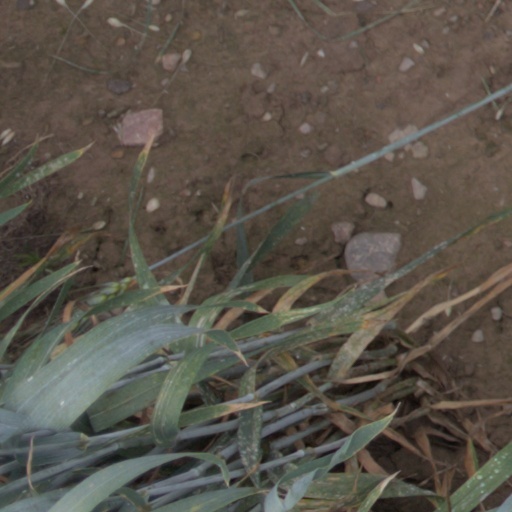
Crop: wheat